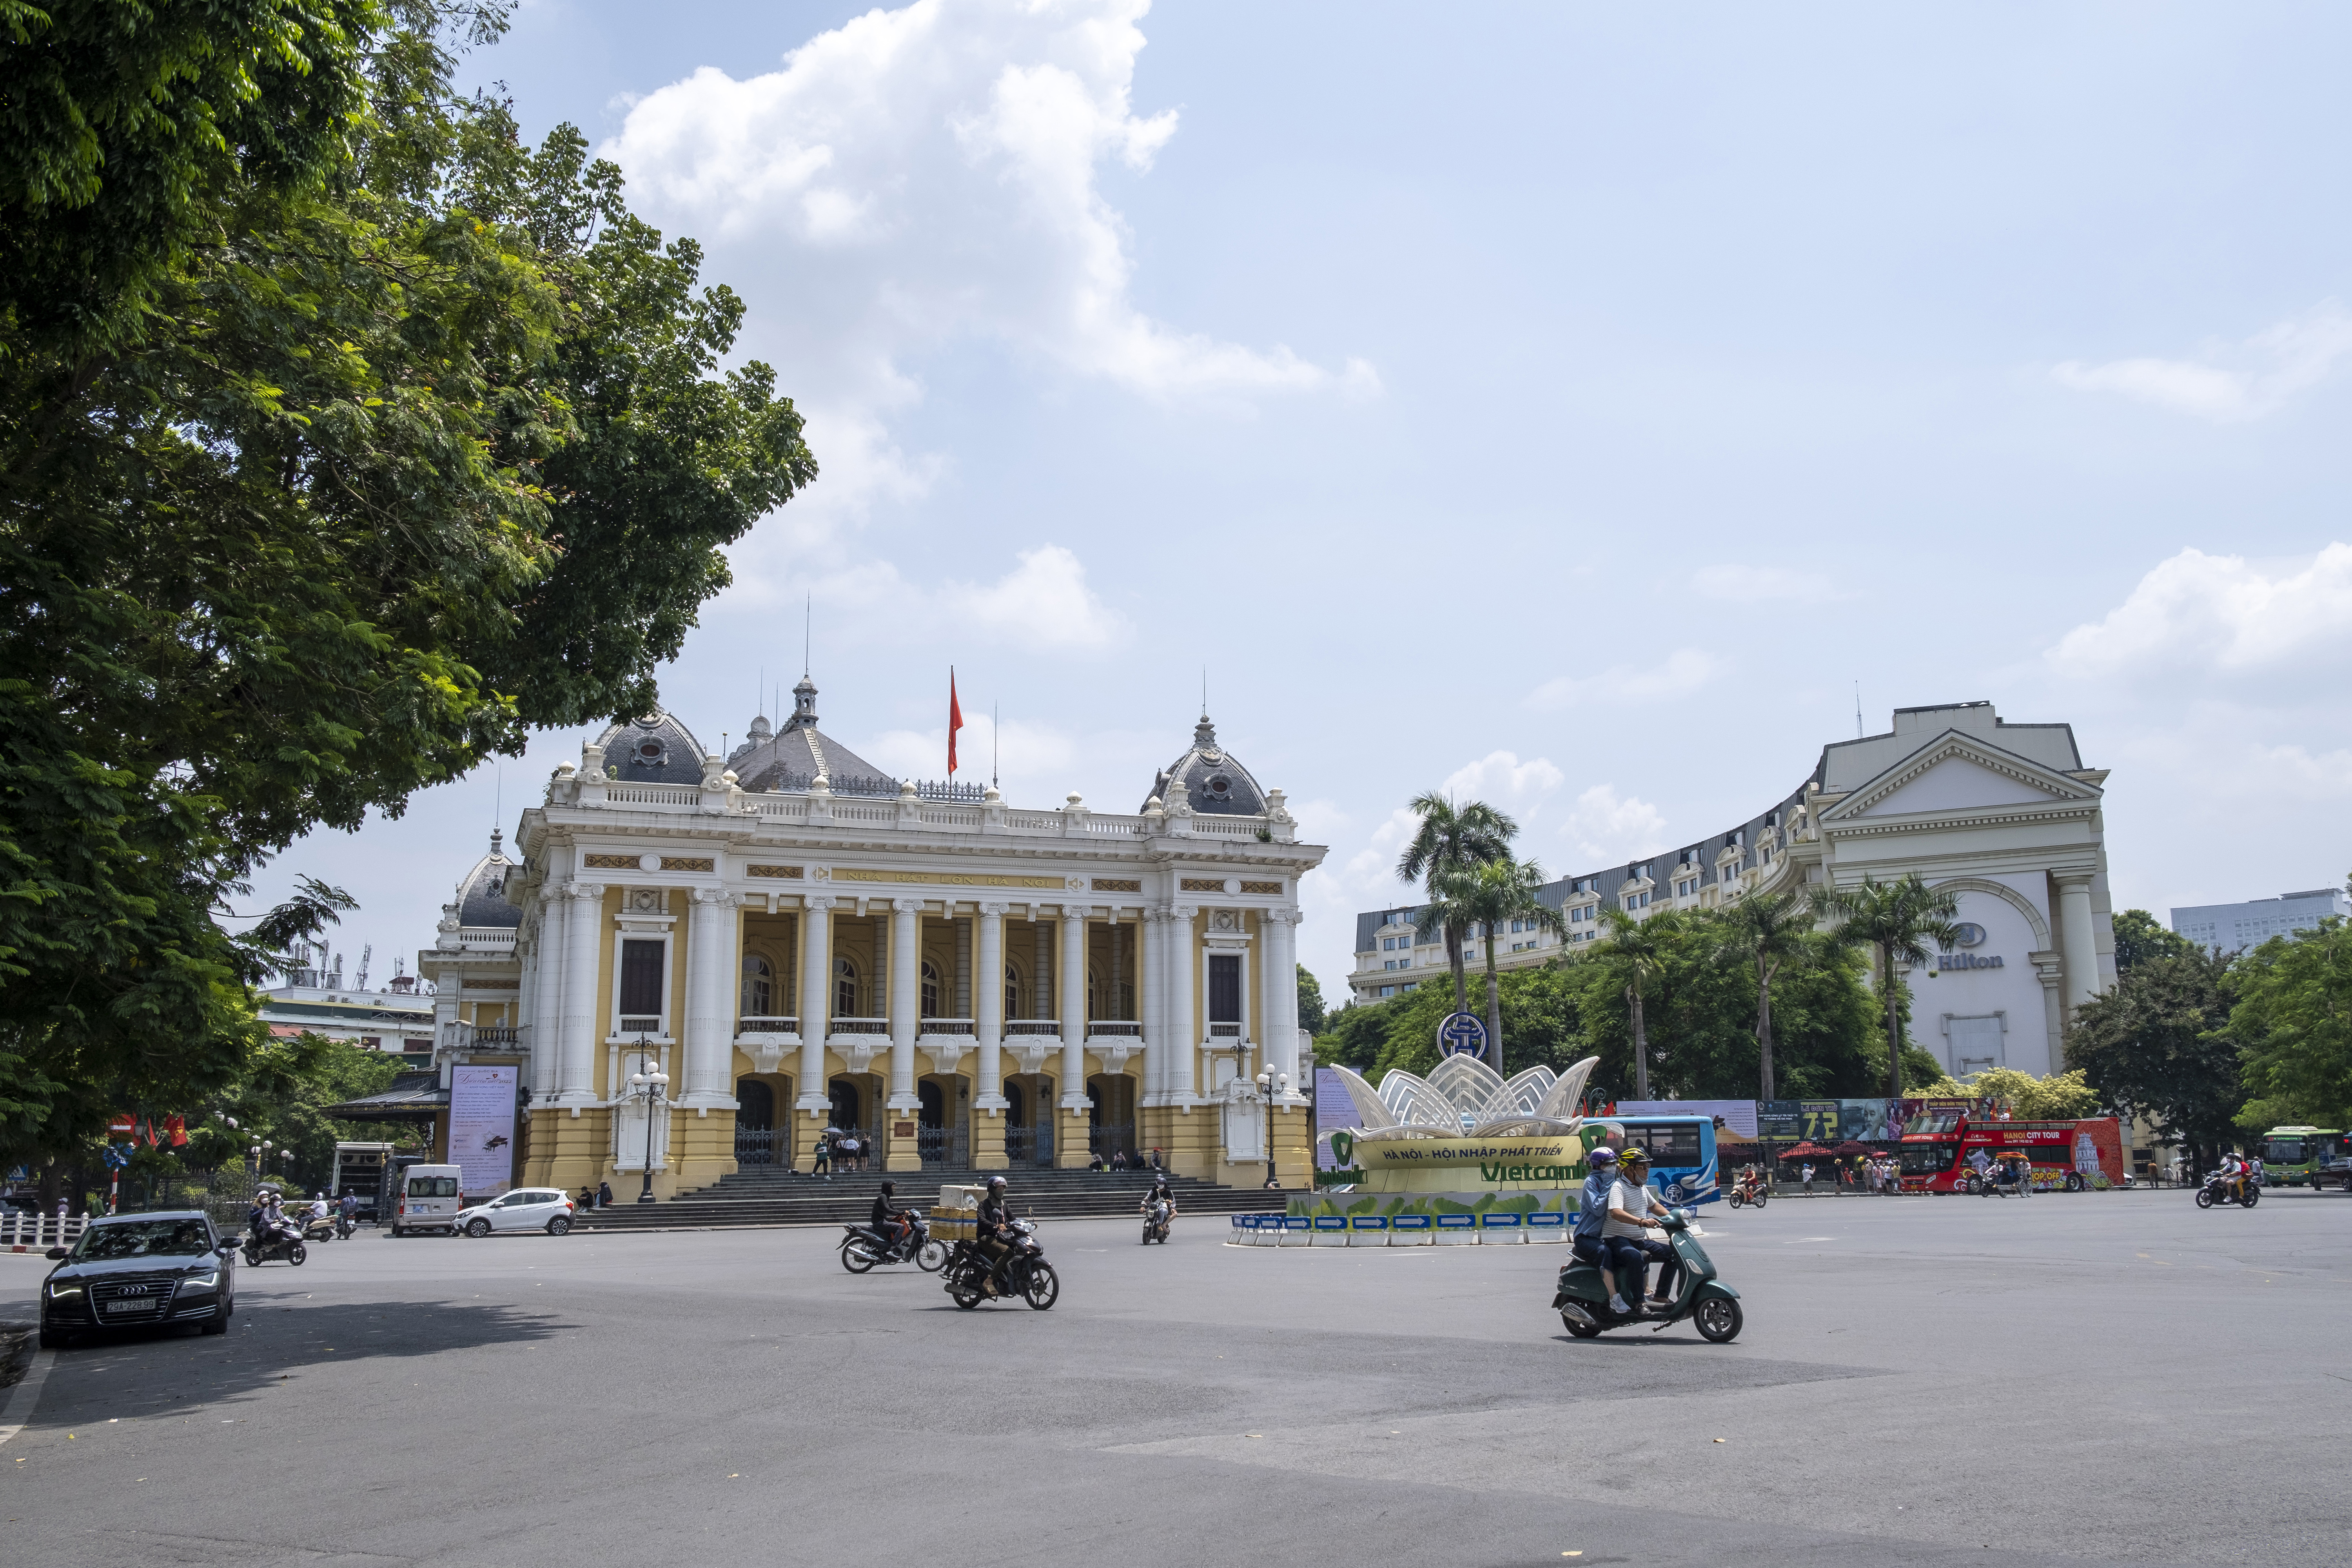
user: text: Có bao nhiêu xe buýt hai tầng màu đỏ trong ảnh?
assistant: text: Một

user: text: Tòa nhà lớn màu vàng trắng ở trung tâm bức ảnh có tên là gì?
assistant: text: Nhà hát Lớn Hà Nội

user: text: Thông điệp chính trên cấu trúc hình hoa sen ở giữa đường phố nói về điều gì?
assistant: text: Nói về sự hội nhập và phát triển của Hà Nội, với sự đồng hành của Vietcombank.

user: text: Trước Nhà hát Lớn Hà Nội, những phương tiện giao thông phổ biến nào có thể được nhìn thấy, và khách sạn lớn nào nằm gần đó?
assistant: text: Các phương tiện giao thông phổ biến là xe máy/xe tay ga. Khách sạn Hilton Hanoi Opera nằm gần đó.